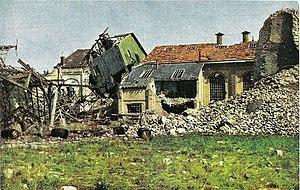
Loivre_sucrerie_1915_Carte_postale.
Loivre [lwavʀə] est une commune française, située dans le département de la Marne en région Grand Est.